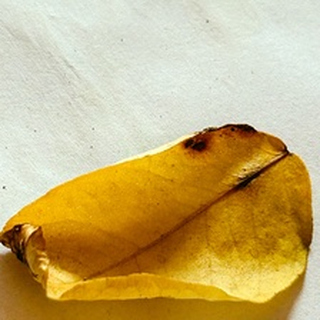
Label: lemon_dry_leaf